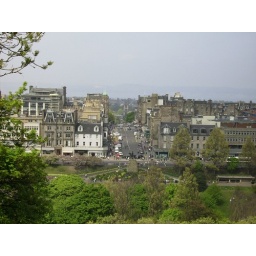
From below the castle walls